Edenbridge, Kent

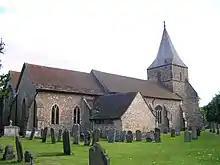
Church of St. Peter and St. Paul

After World War II, the London County Council built two modernist housing estates at Stangrove Park and Spitals Cross.